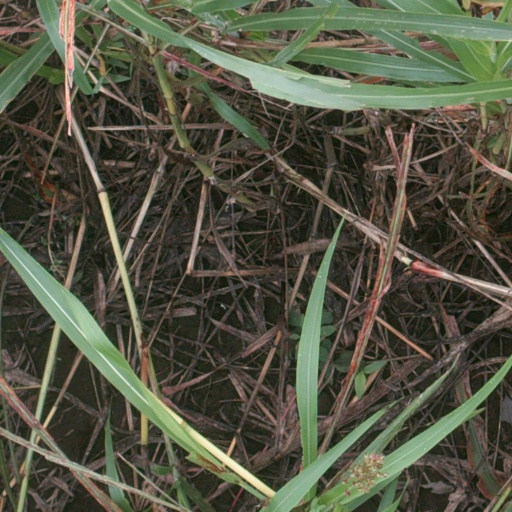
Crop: sorghum